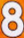
Number: 8